Something in the Water (2008 film)

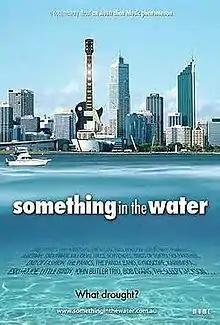
Original poster

Something in the Water is a 2008 Australian documentary film written and directed by Aidan O'Bryan. Using live, archival, and interview footage shot in Los Angeles, Melbourne, Perth, Sydney, and Windsor in Berkshire, England, it explores the history and environment behind the development of local and nationally acclaimed musical talent in Western Australia.